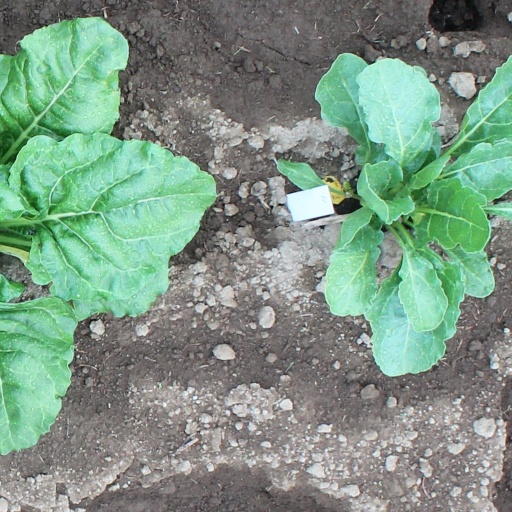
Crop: sugar beet